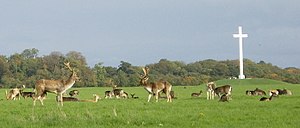
Phoenix Park
Rådyr og Pave-korset
Phoenix Park er en 7.07 km² stor park nordvest for Dublins centrum.